Roddy McDowall

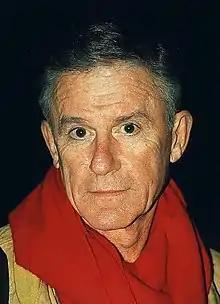
McDowall in 1997

McDowall's 1990s work included "The Color of Evening" (1990), "Shakma" (1990), "Going Under" (1990), "An Inconvenient Woman" (1991), "Earth Angel" (1991), "Deadly Game" (1991), "The Naked Target" (1992), "Double Trouble" (1992), "The New Lassie" (1992), "Quantum Leap" (A Leap for Lisa) (1992), "The Evil Inside Me" (1993), "I Strahd: The Memoirs of a Vampaire" (1993 audio book), "Dream On", "Heads" (1994), "Hart to Hart: Home Is Where the Hart Is" (1994), "" (1994), "Burke's Law", "Angel 4: Undercover" (1994), "The Alien Within" (1995), "The Grass Harp" (1995), "Last Summer in the Hamptons" (1995), "Bullet Hearts" (1996), "Star Hunter" (1996), "It's My Party" (1996), "Tracey Takes On...", "Dead Man's Island", "Remember WENN", "Unlikely Angel" (1996), "" (1997), "Something to Believe In" (1998), and "Loss of Faith" (1998).